Courtney Campbell (Hollyoaks)

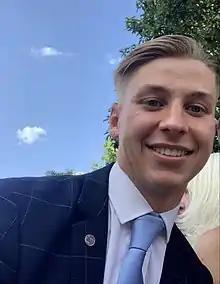
Billy Price portrays Sid, who develops feelings for Courtney.

Courtney realises that her career is at risk when acting headteacher Nancy Hayton (Jessica Fox) warns her that they need to discuss Courtney's relationship with Sid. Daniel Kilkelly from "Digital Spy" speculated whether Courtney would be able to prove that she has done nothing wrong. Sid tells Courtney that he will try to sort the rumours out when Courtney is questioned about "seducing innocent school boys" by journalist Yasmine Maalik (Haiesha Mistry, who threatens to publish a story about that in the school newspaper. Courtney puts out one "fire" by threatening Yasmine with a libel suit, which makes her back down, but another fire is "brewing" when Courtney tells Nancy that she did not expect Sid to lie about having sex. Nancy, who was unaware about the rumour and had wanted to talk about the photo, is "gobsmacked" when she learns about it and suspends Courtney from the school, pending a full investigation. Being accused of a crime and at risk of going to prison, Courtney tells Sid how serious the situation has become and despite Sid promising that she will not get in trouble, an angry Courtney snaps at him, leaving him "reeling".